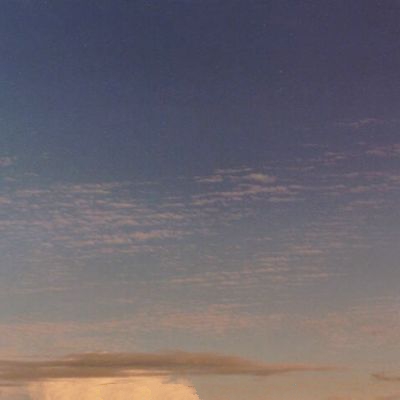
Cloud type: Cirrocumulus (Cc)